Strathalbyn, South Australia

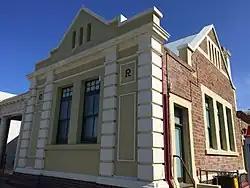
Strathalbyn Post Office

The mine stopped operating in October 2013 due to low metal prices and the economic ore reserve running out. The closure resulted in over 100 jobs being lost to the town. It is possible that the zinc mine will reopen to extract more ore if the sale price increases. A 5MW/10MWh Compressed air energy storage demonstration project is scheduled for the mine.